HMCS Oriole

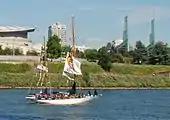
Arriving in Portland, Oregon, for the 2013 Rose Festival

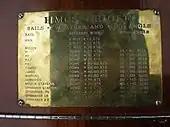
Ship's reference plaque

"Oriole" was originally laid down as the yacht "Oriole IV" by Dominion Shipbuilding in Toronto, Ontario, ordered by George H. Gooderham, the Commodore of the Royal Canadian Yacht Club of Toronto. Work was stopped on her construction due to a strike, but the vessel was taken to Neponset, Boston, Massachusetts, where she was completed. The ship was launched on 4 June 1921. The ketch served as the Royal Canadian Yacht Club's flagship from 1924 to 1928.